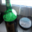
Label: bottle